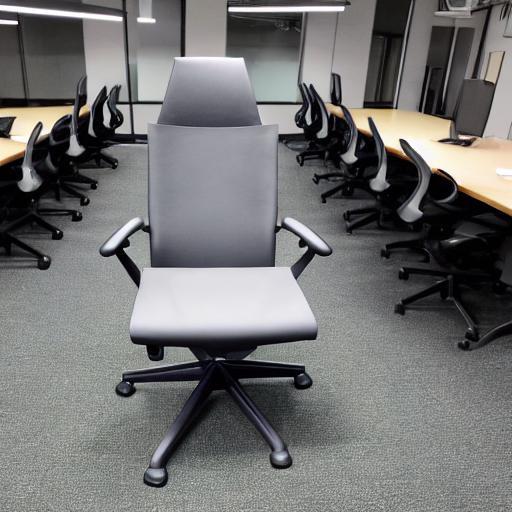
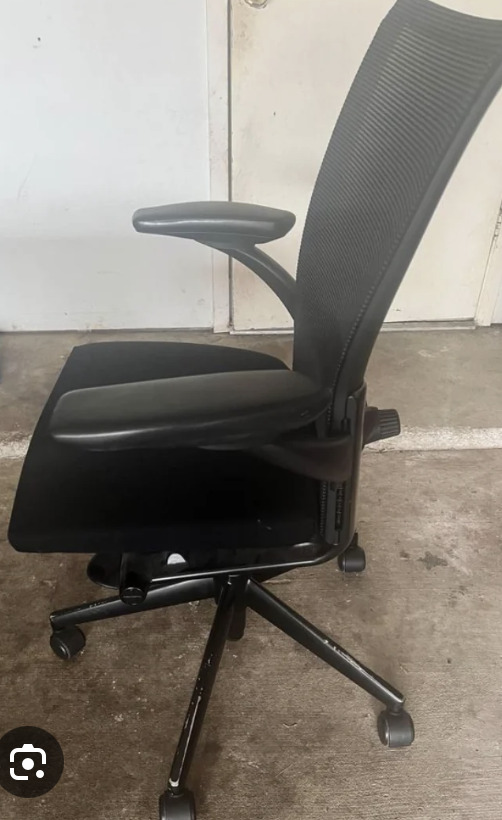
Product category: items_chair
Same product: no